Vamachara

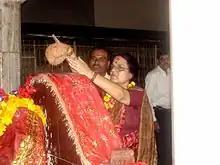
Puja at the temple of the left-handed goddess Kamakhya

N. N. Bhattacharyya explains the Sanskrit technical term "" as follows: